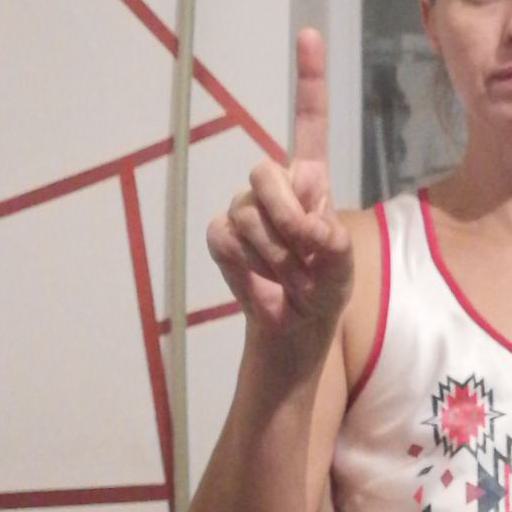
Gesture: one